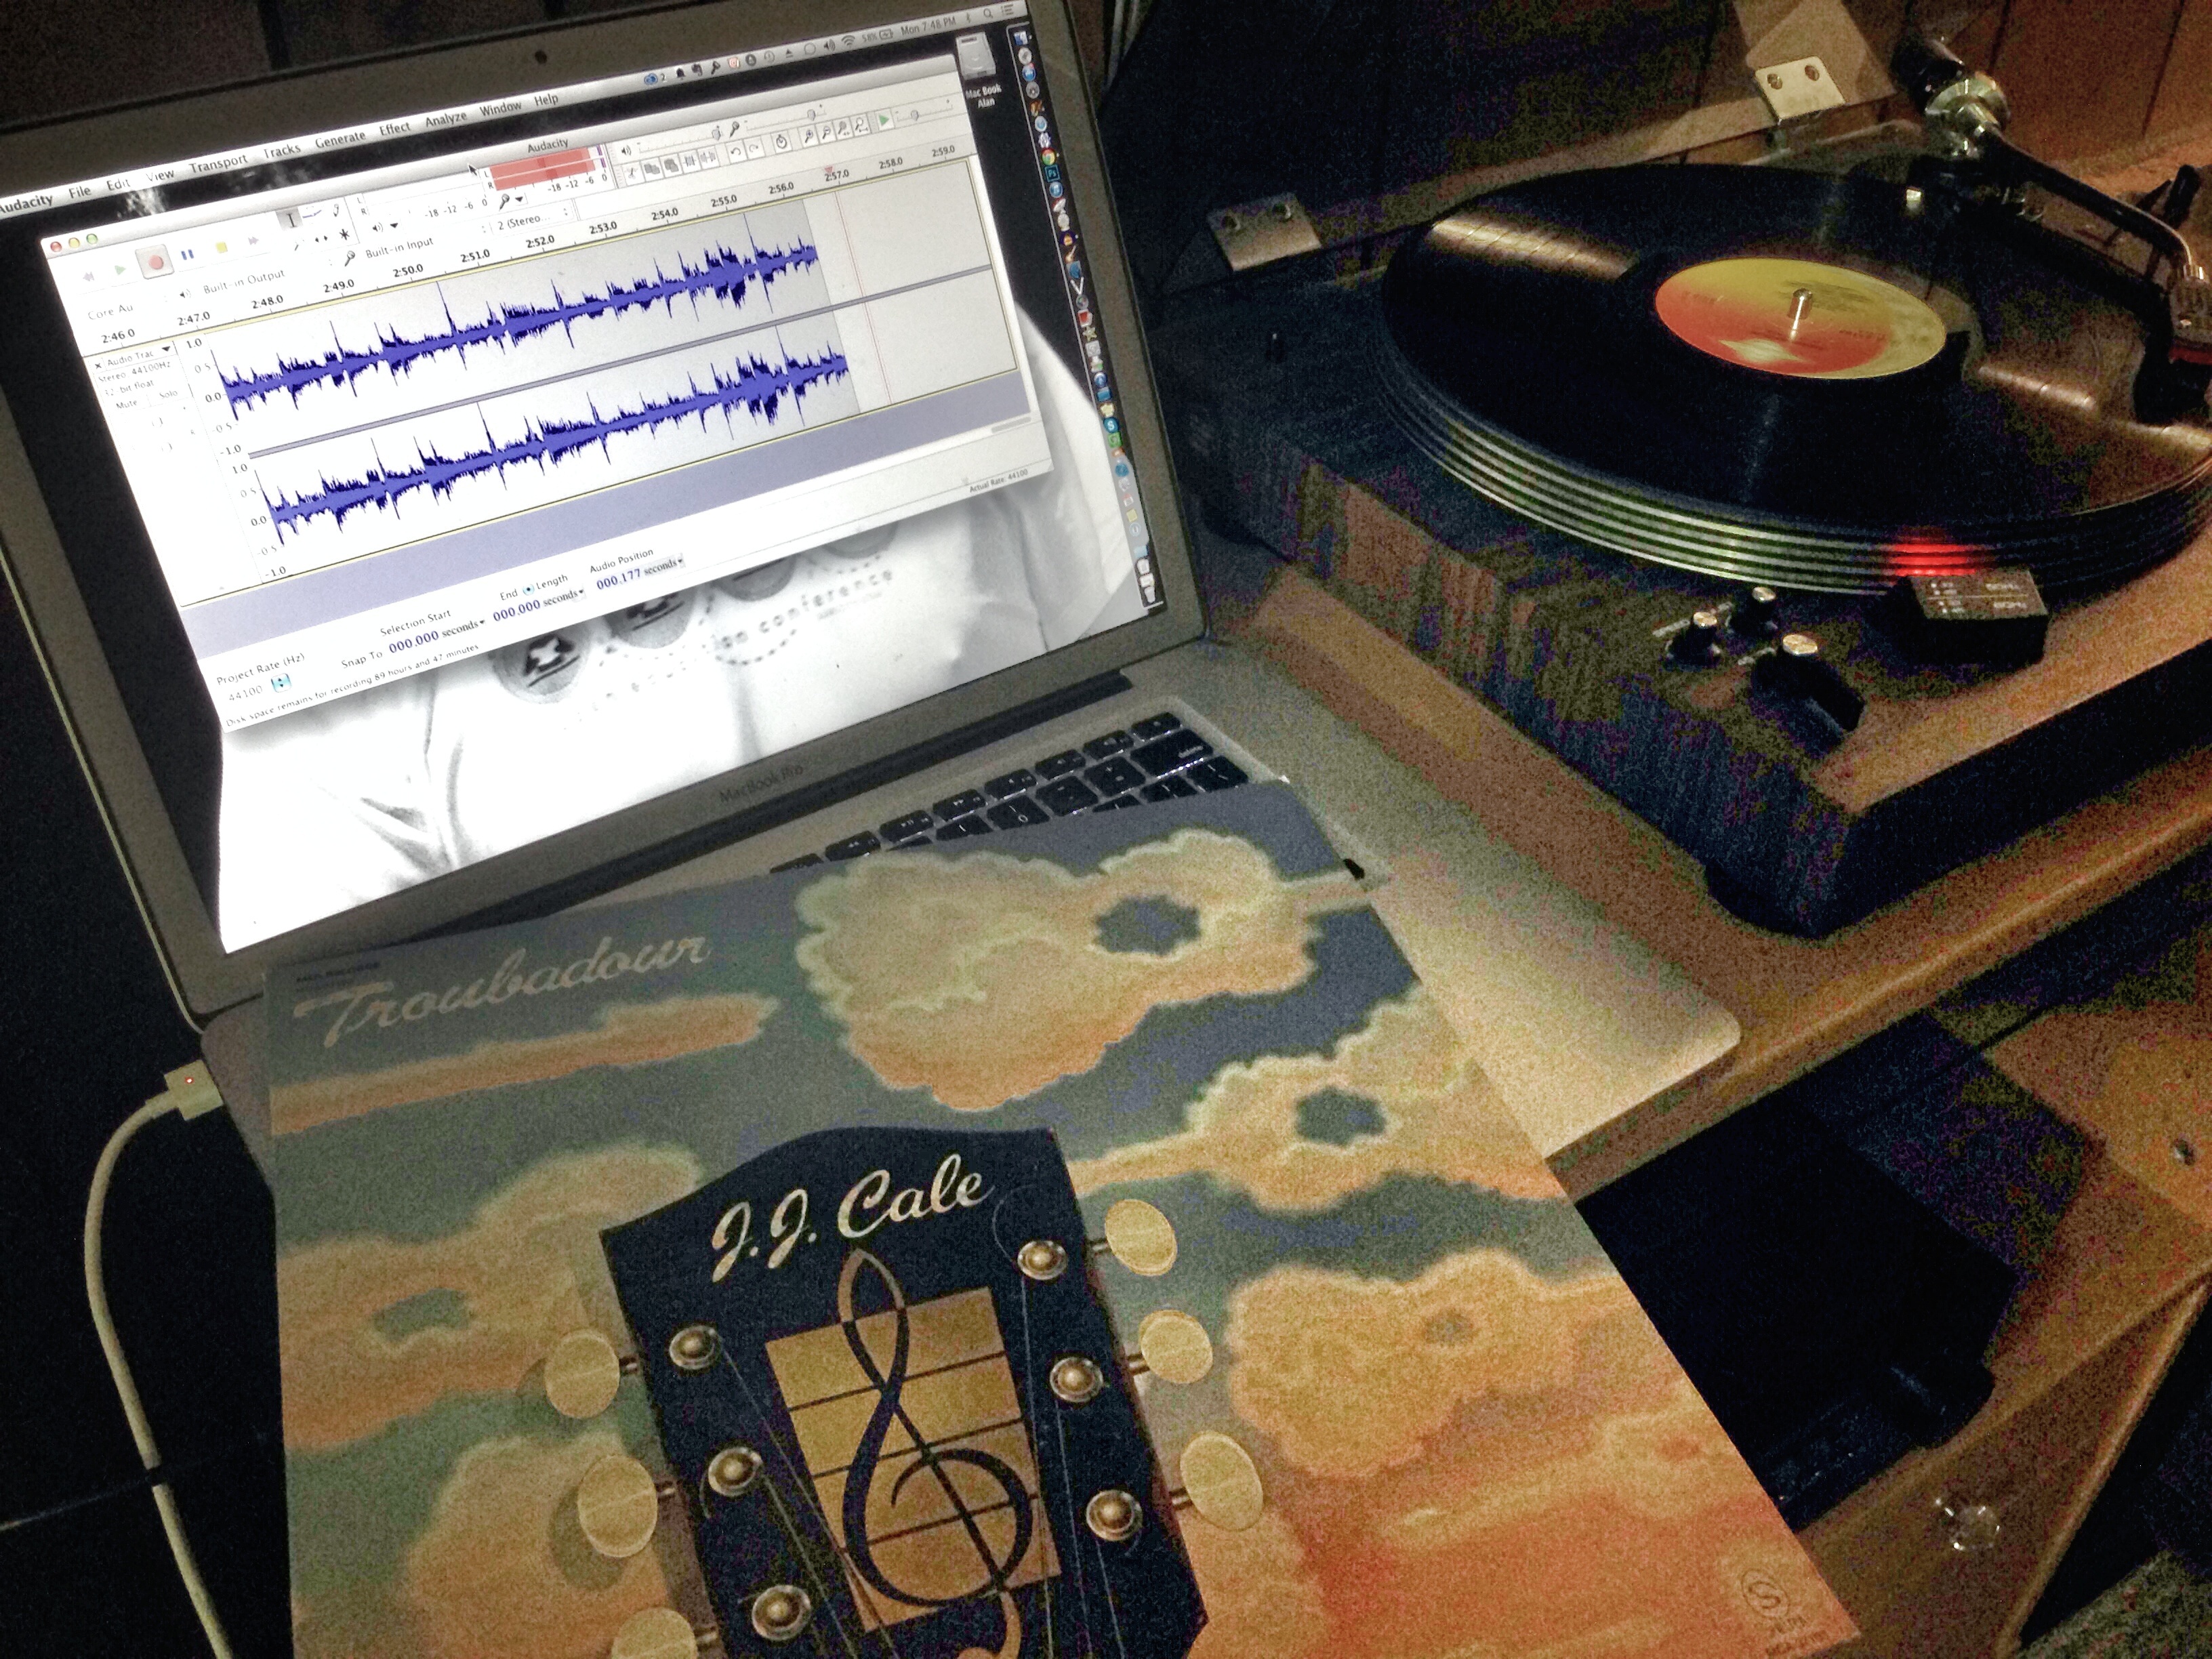
art, design